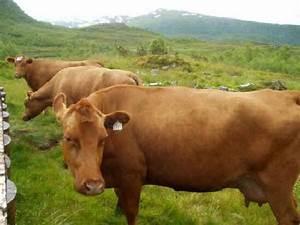
cow